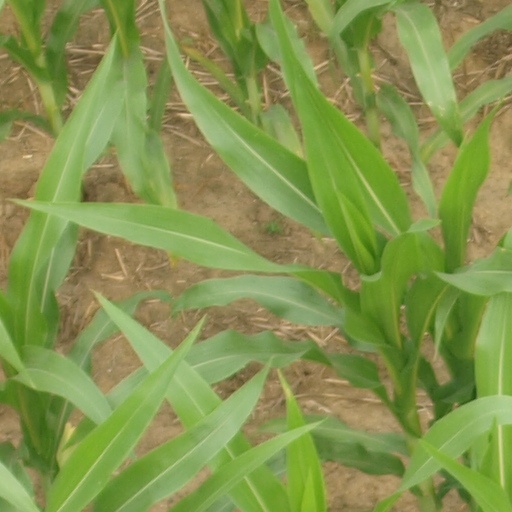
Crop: maize; corn